Ferdinand Marcos's cult of personality

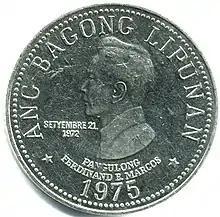
Marcos maintained his cult of personality through the issuance of a five peso coin that was in circulation until 1998.

From 1975 to 1982, the Bangko Sentral ng Pilipinas (BSP) introduced a five peso coin in line with the new 'Ang Bagong Lipunan' series issued in commemoration of Marcos's declaration of Martial Law. The obverse bears the inscription 'Ang Bagong Lipunan,' year of minting, and a profile of Marcos, who was the president throughout the circulation of the coins, faced to the left. Marcos himself approved the coins with his own face. The denomination, the inscription 'Republika ng Pilipinas', and the official coat of arms are all on the reverse. The coin along with the other denominations of the Ang Bagong Lipunan Series were demonetized by the BSP on January 2, 1998.